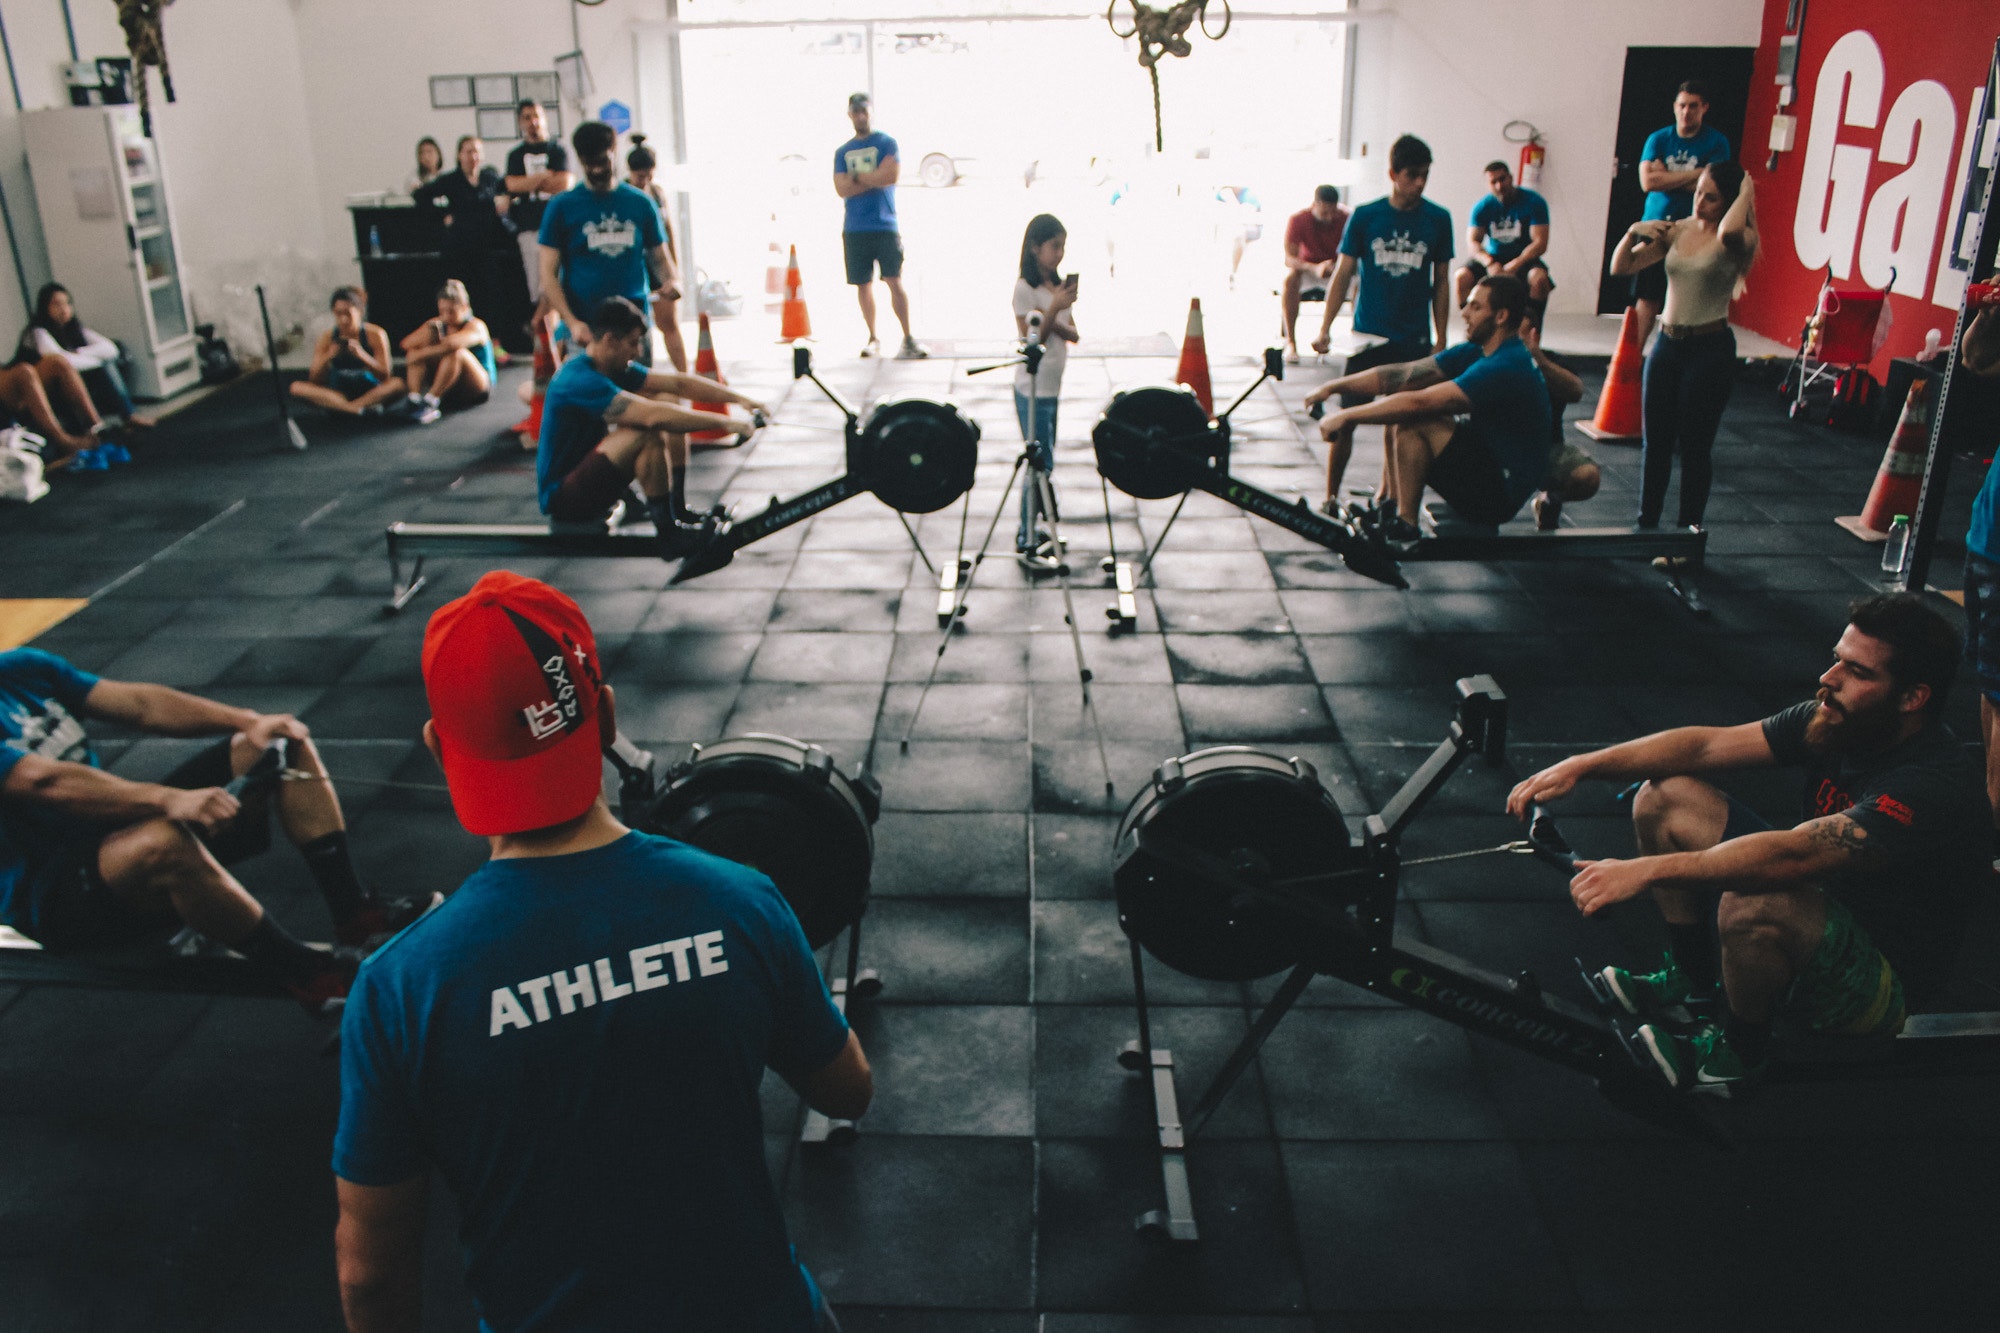
strength training, gym, physical fitness, room, bodypump, crossfit, exercise equipment, weight training, sport venue, exercise, circuit training, powerlifting